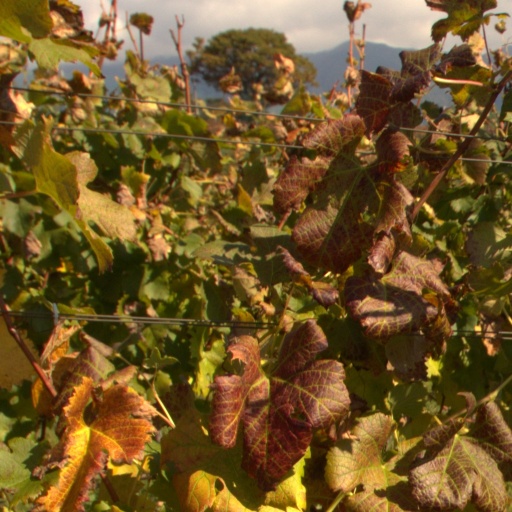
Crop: grape